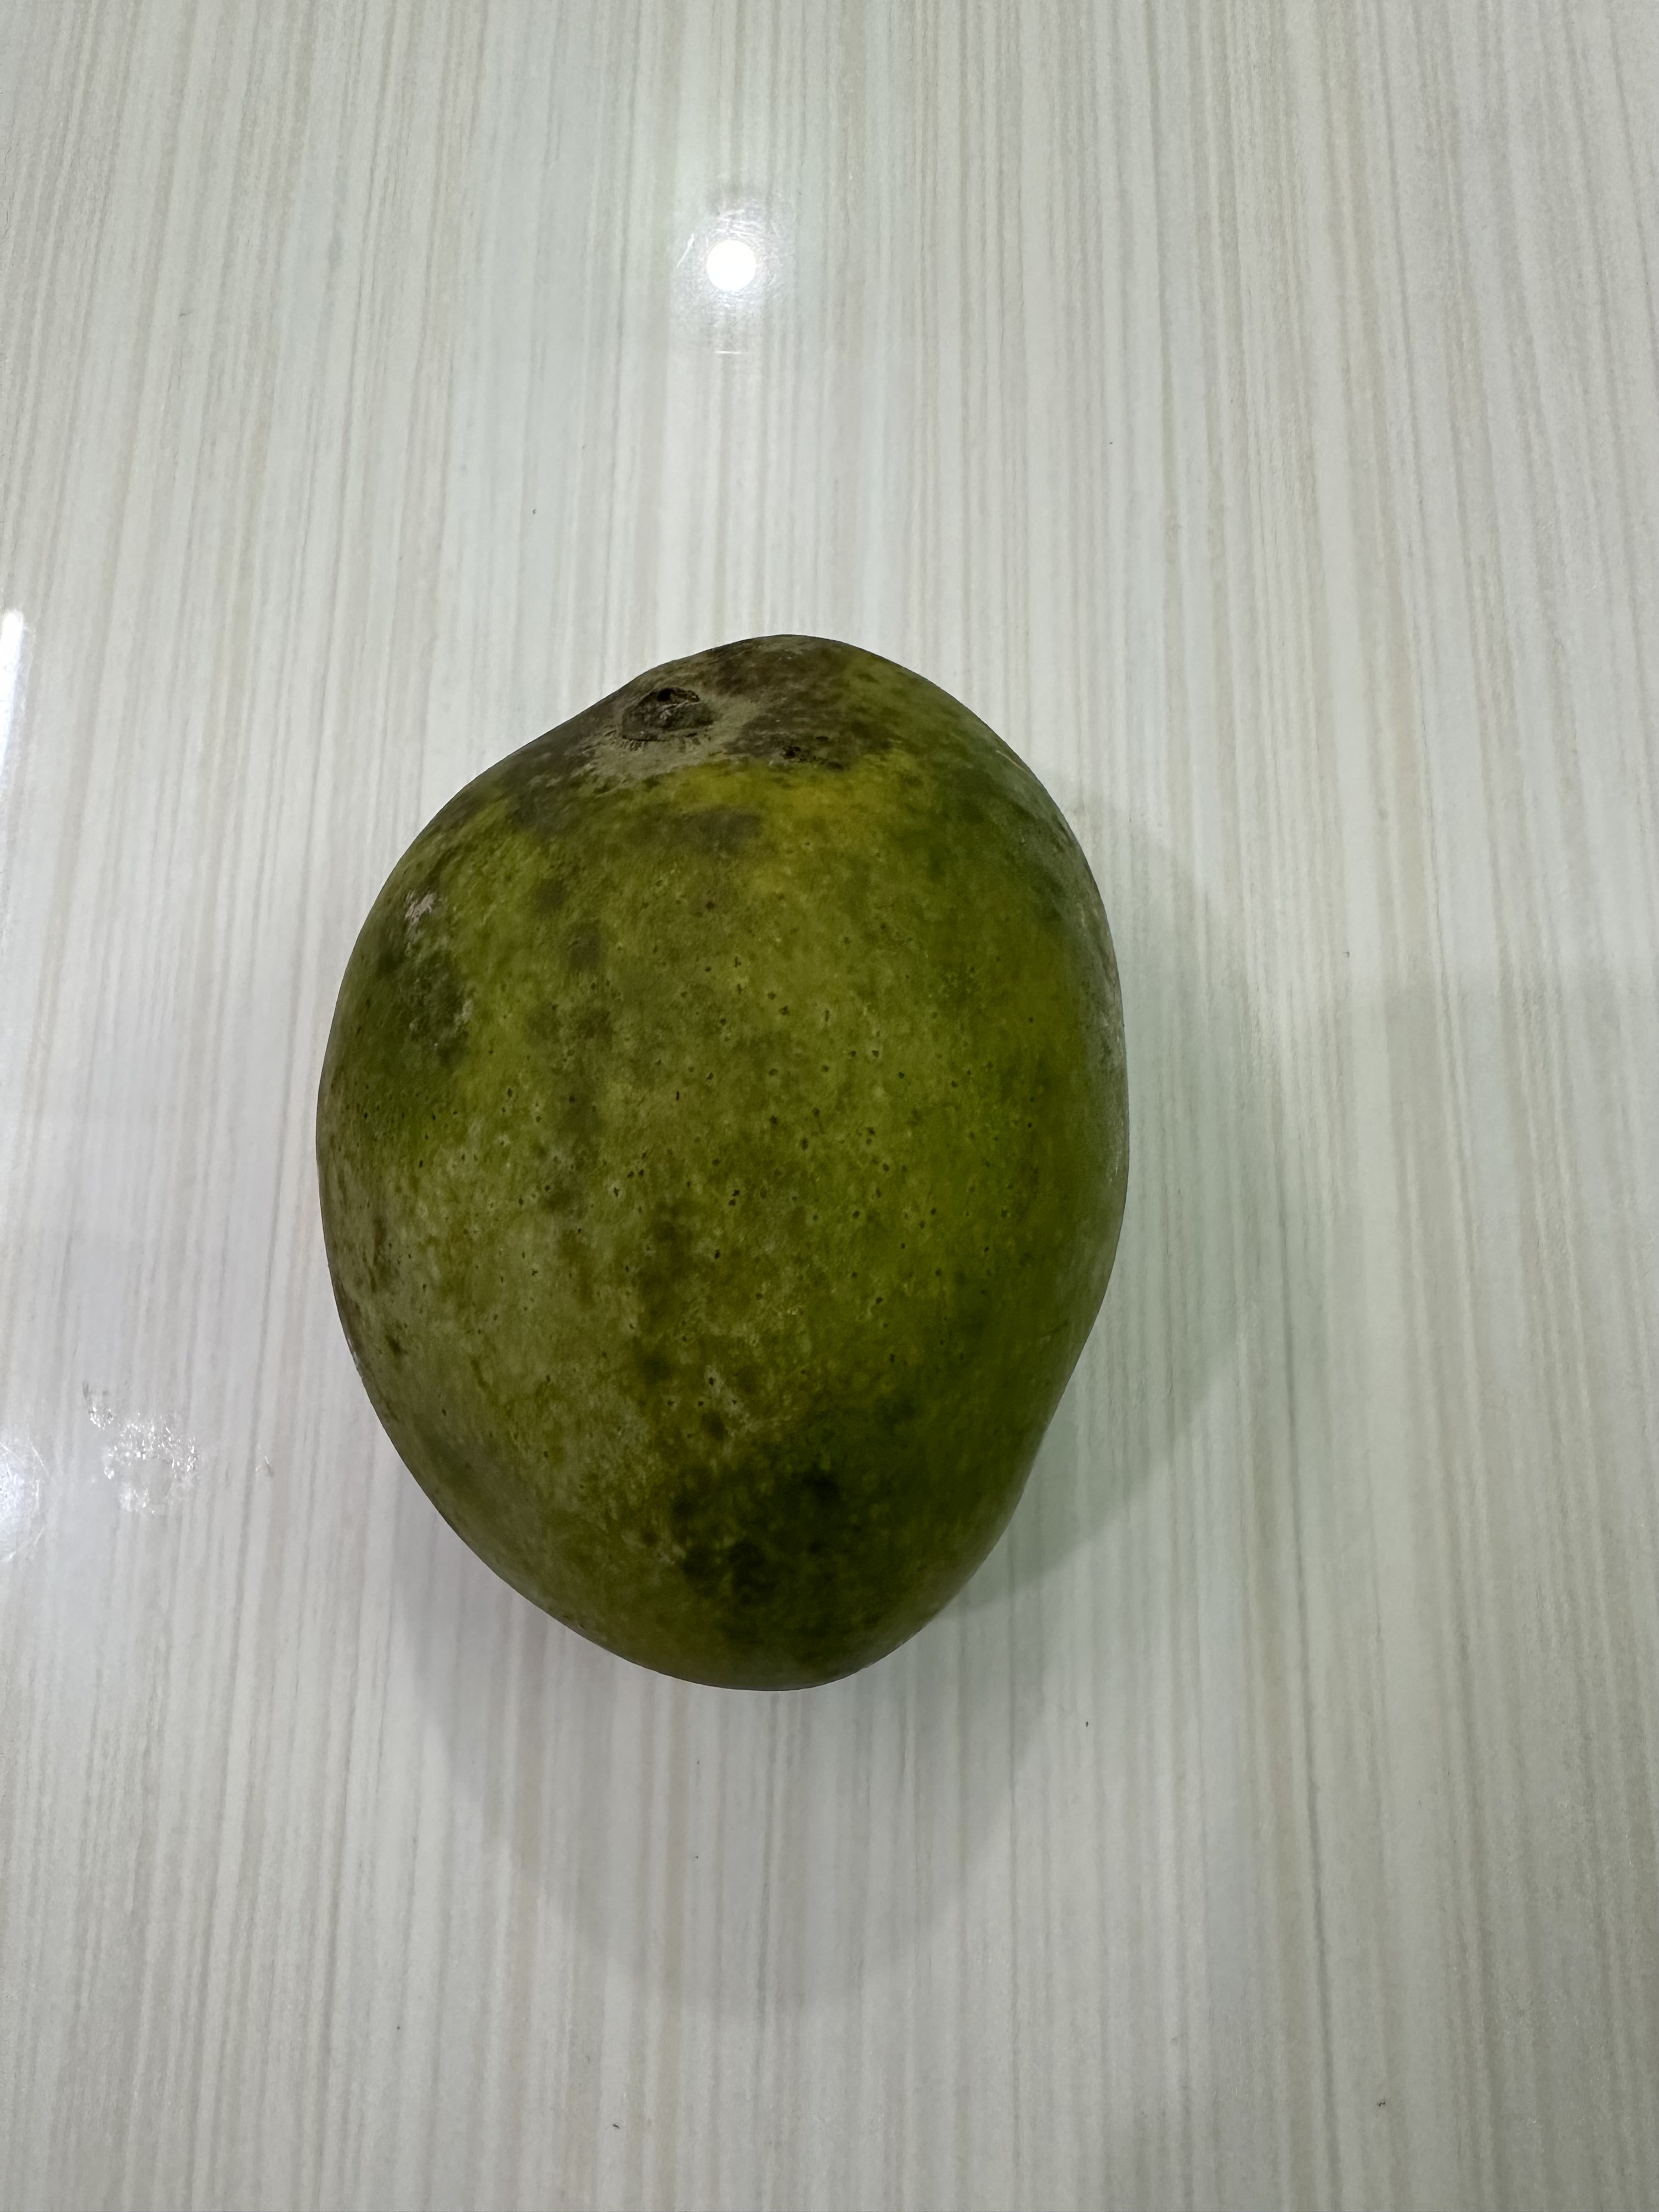
Mango variety: Harivanga